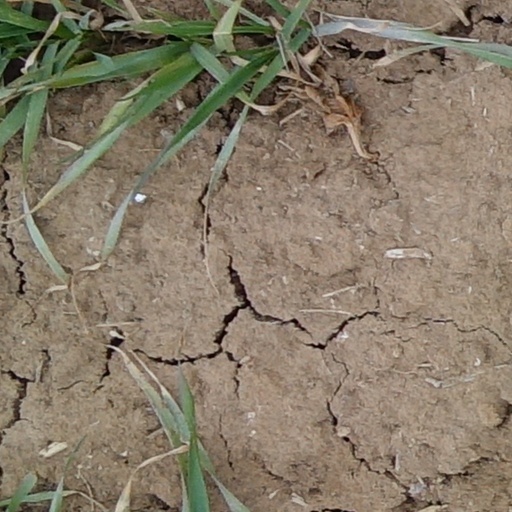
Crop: wheat